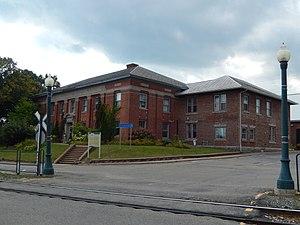
Bâtiment AL-22 de l'ancienne aluminerie de Shawinigan.
L'ancienne aluminerie de Shawinigan est une ancienne usine d'électrométallurgie située à Shawinigan au Québec. Elle comprend 12 bâtiments industriels et administratifs construits entre 1900 et 1927, situés sur un plateau surplombant la rivière Saint-Maurice, à proximité du complexe hydroélectrique de Shawinigan.